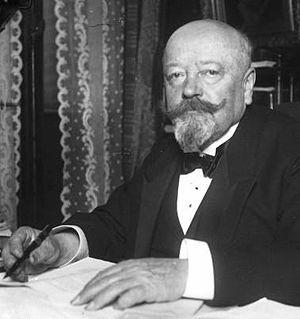
Cette page concerne les événements qui se sont produits durant l'année 1847 en Lorraine.
Cette page concerne les événements qui se sont produits durant l'année 1889 en Lorraine.
Henry Boucher, né le 19 septembre 1847 à Bruyères en Lorraine et mort le 1ᵉʳ février 1927 à Nancy en Meurthe-et-Moselle, est un homme politique français.